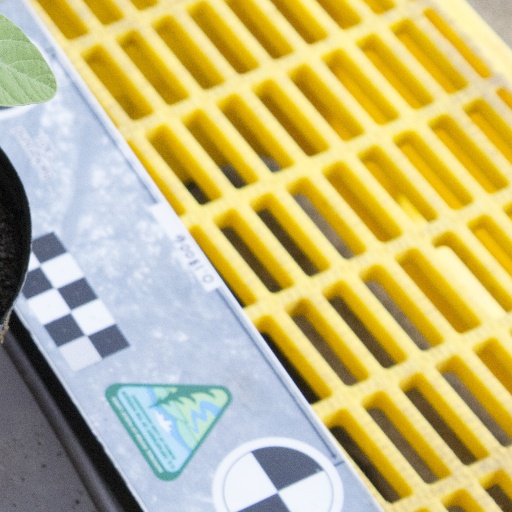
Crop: soybean